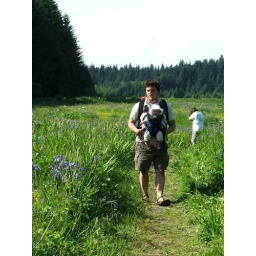
saw a nice sized black bear standing up, looking over the grass right around here...no pictures though.